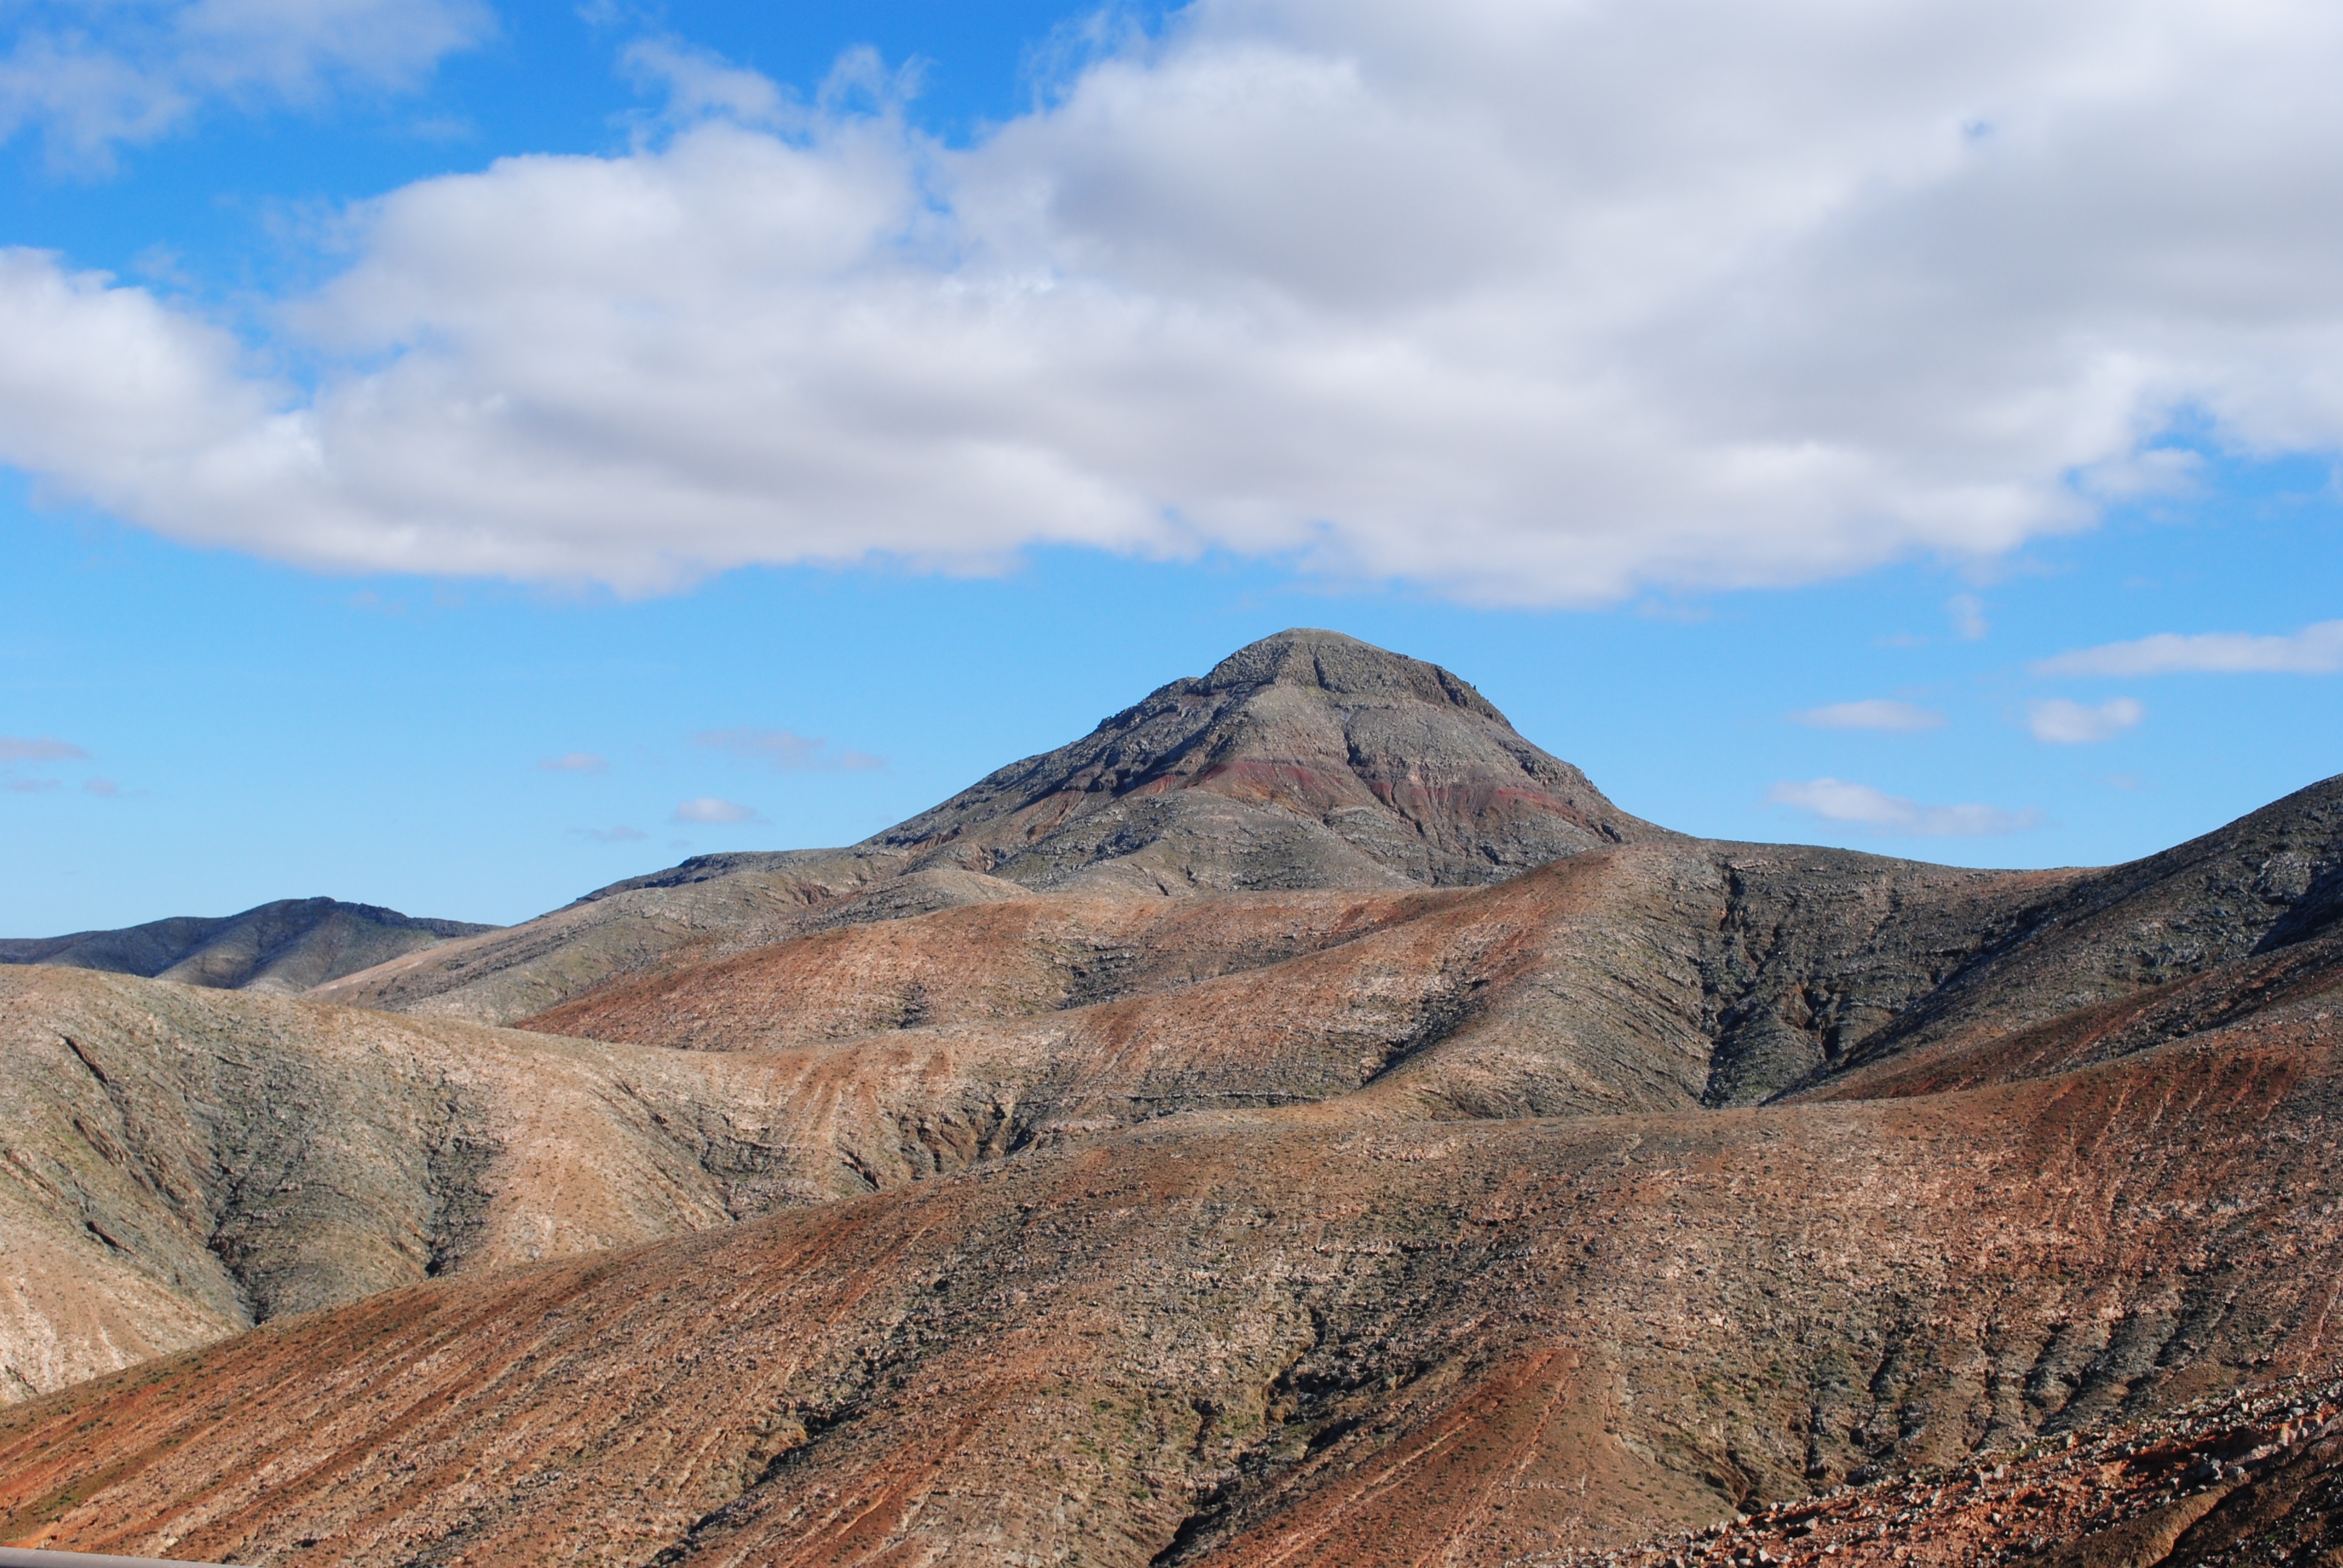
landscape, nature, rock, wilderness, mountain, hill, valley, mountain range, ridge, spain, geology, mountains, badlands, plateau, fell, ecosystem, fuerteventura, butte, canary islands, landform, canary island, geographical feature, mountainous landforms, sleeping elephant